Christianity and Druze

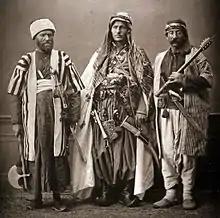
Left to right: Christian mountain dweller from Zahlé, Christian mountain dweller of Zgharta, and a Lebanese Druze man in traditional attire (1873)

The historian Ahmed Beydoun describes the efforts by 20th-century Maronite authors to emphasize the Maronite role in the events as an attempt to prove the community's early presence in the Kisrawan. In this way, the Maronites' abandonment of the region in the aftermath of the campaigns could be described as a "forced exile" and the Maronite settlement of the Kisrawan in the 16th and 17th centuries as their "return". On the other hand, Beydoun views the narratives of the expeditions by modern Shia Lebanese historians, which emphasize Shia Muslims' defense of the mountains' autonomy from the Mamluks, as part of an effort to bolster Shia credentials as a core Lebanese community. Lebanese Sunni authors generally write of the campaigns from a pro-Mamluk stance, seeing in them the legitimate Muslim state's efforts to incorporate Mount Lebanon into the Islamic realm, while Druze authors write with a focus on the Druze community's consistent connection to Mount Lebanon and defense of its practical autonomy.